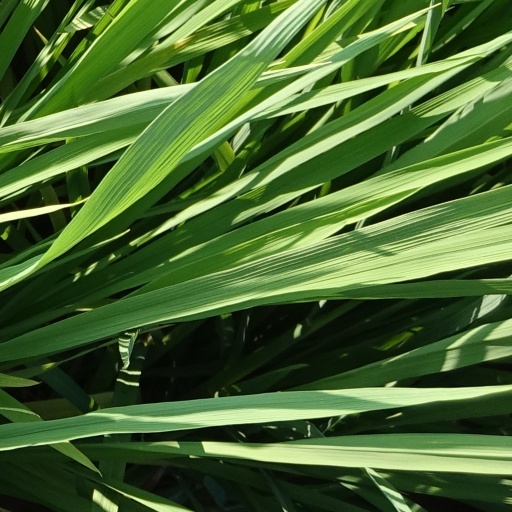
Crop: rice